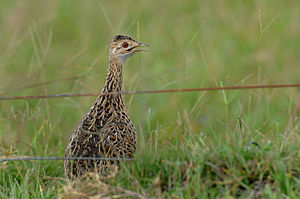
Plettet vagteltinamu
Den plettede vagteltinamu er en almindelig tinamuart, som findes i Brasilien, Paraguay, Uruguay og Argentina. Den plettede vagteltinamu er ca. 24-25,5 cm lang. Dens føde består af planter, frø og smådyr. Hunnen bliver kønsmoden inden for 2 måneder og kan få 5 til 6 kuld unger årligt. Hannen bliver i forhold til hunnen langsomt kønsmoden. Hannen udruger æggene og opfostrer kyllingerne alene, hvert kuld består af ca. 4-6 kyllinger. Æggene er mørkebrune.